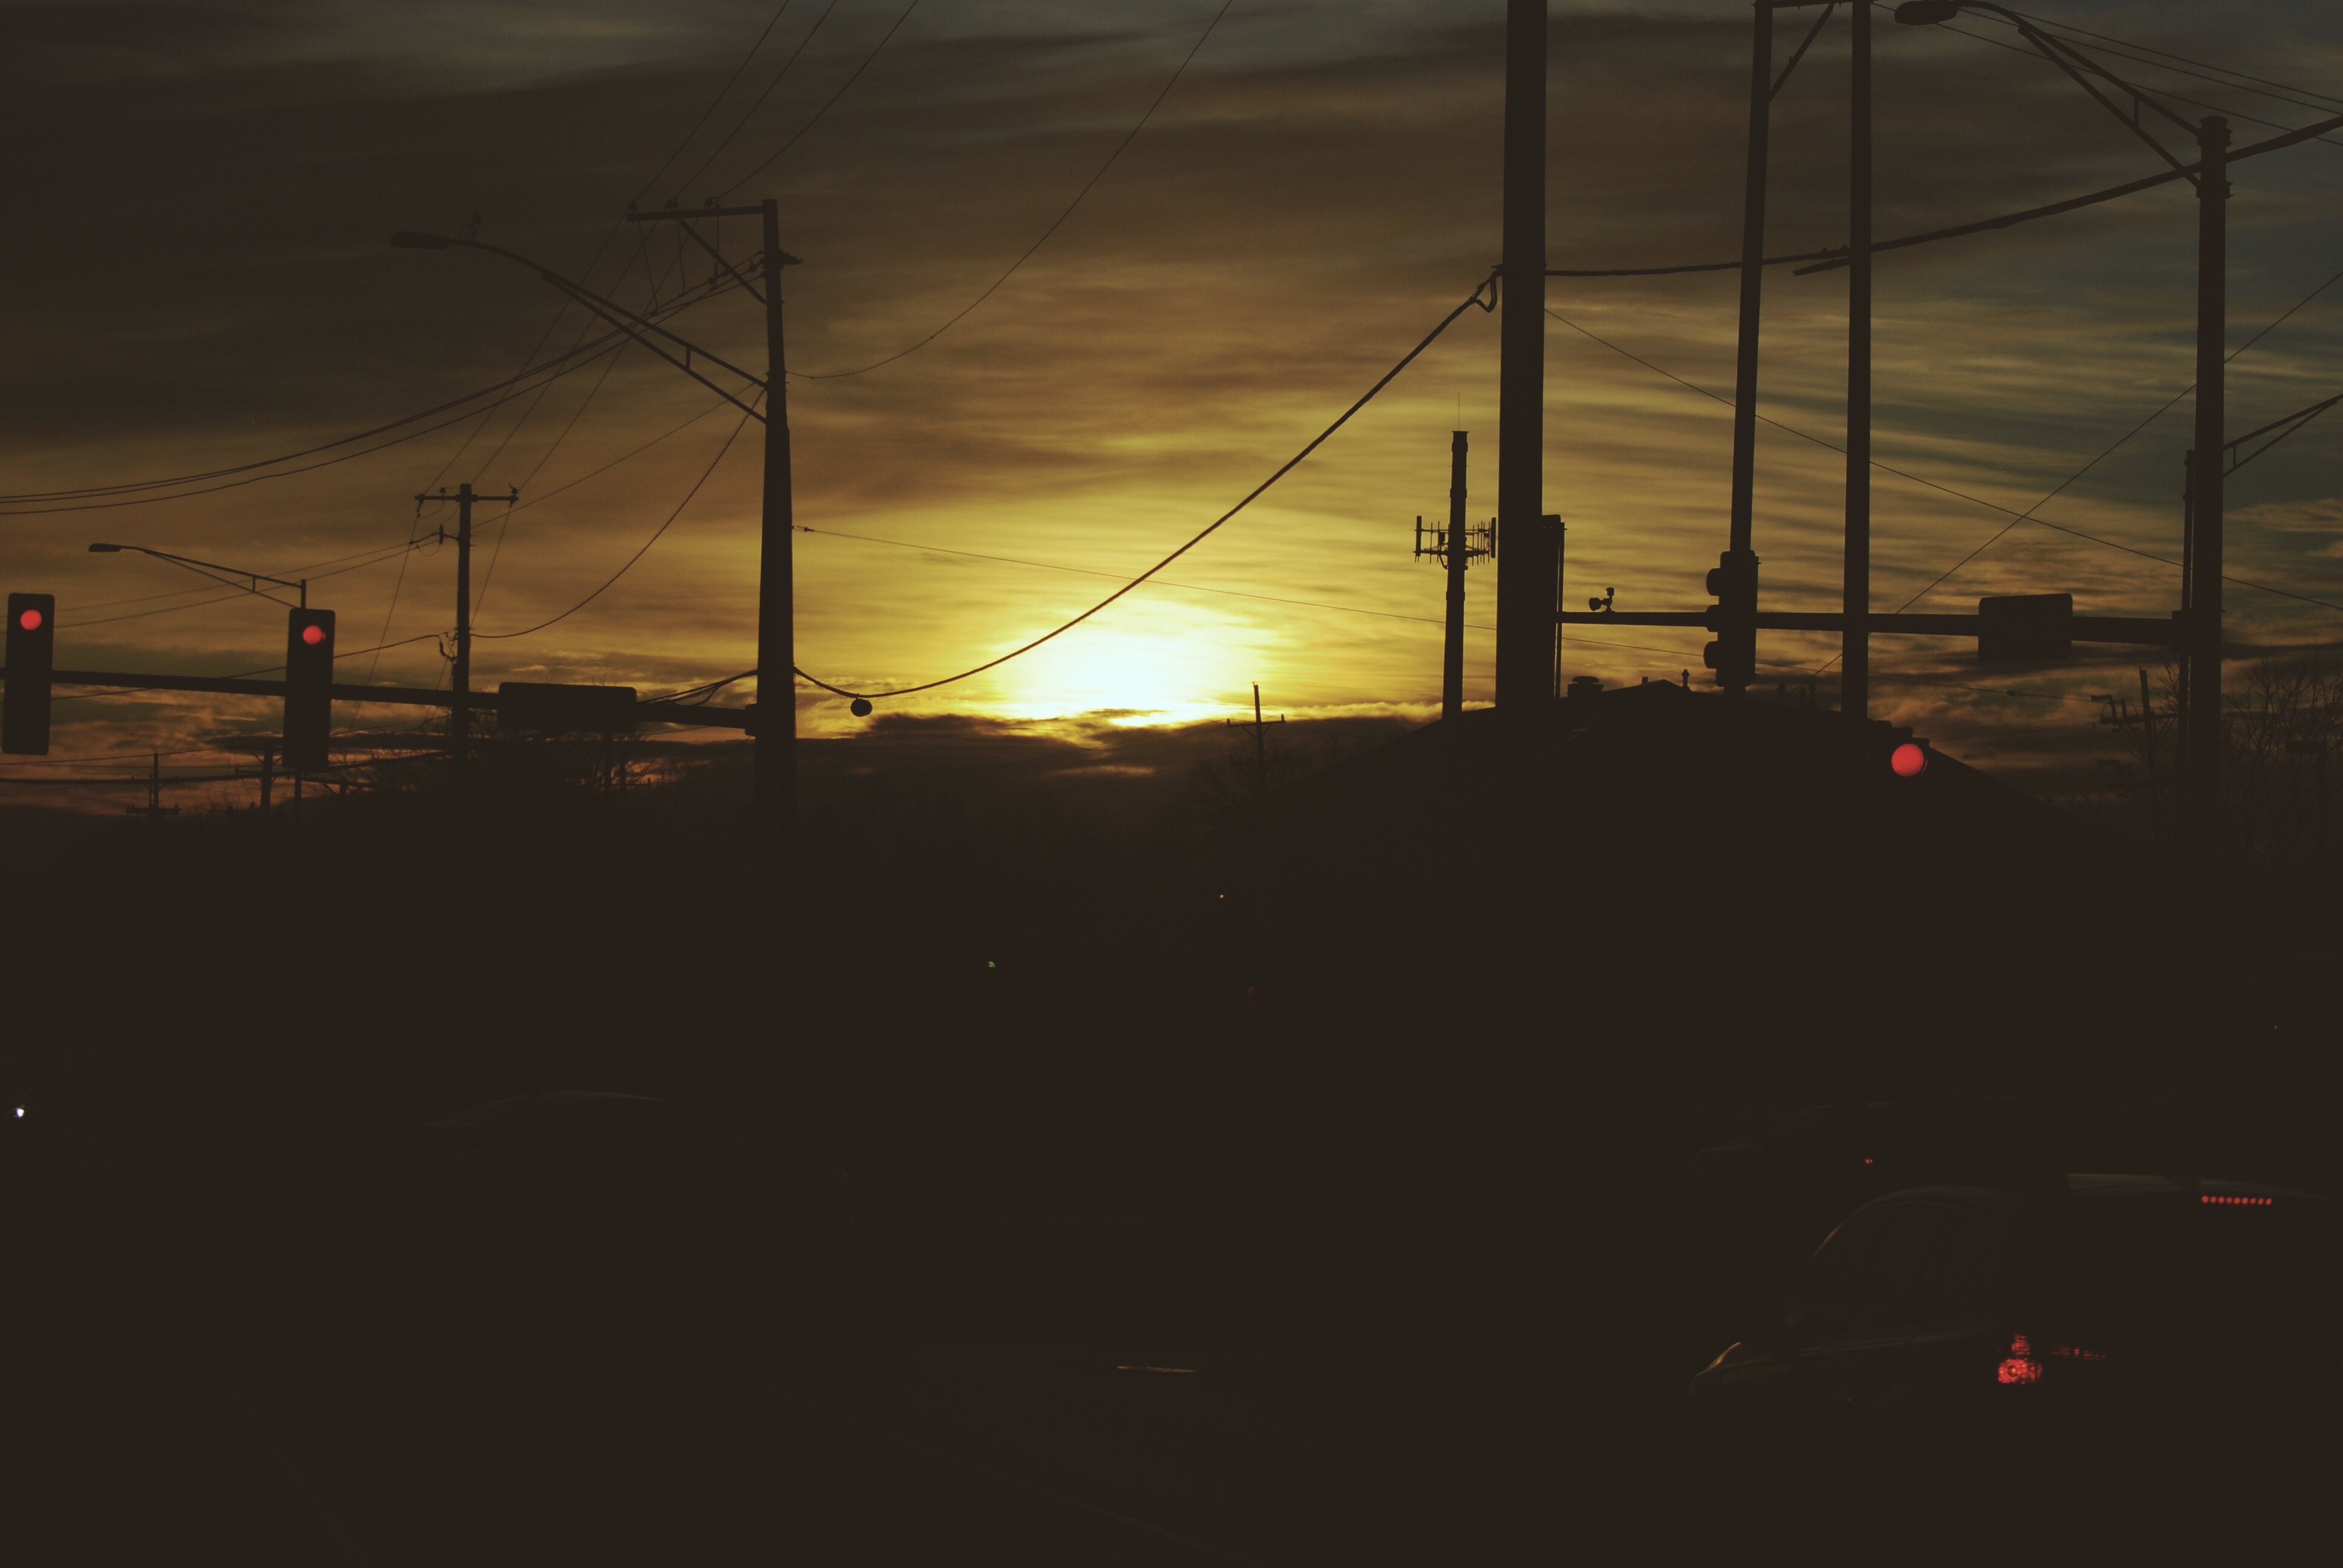
light, sky, sunrise, sunset, night, sunlight, morning, dawn, dusk, evening, darkness, electricity, lighting